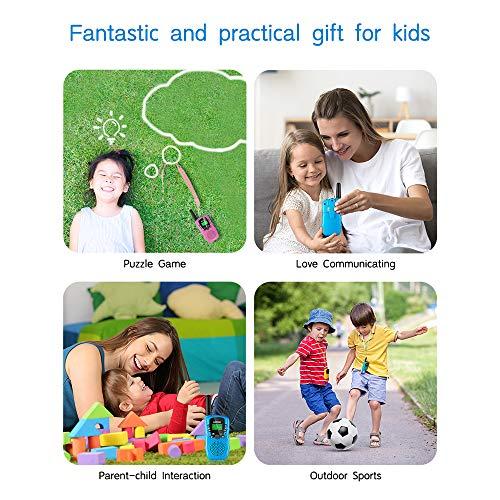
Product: SANJOIN Walkie Talkies for Kids, 22 Channels 2 Way Radios Walkie Talkies with Backlit LCD Flashlight, Up to 3 Mile Range Kids Walkie Talkies for Outside Adventures, Camping, Hiking - 3 Pack
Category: Toys & Games | Kids' Electronics | Walkie Talkies
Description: Long Rang Coverage : SANJOIN kids walkie talkies contains 22 main channels and 99 sub-channels, up to 3 mile wireless talkback.
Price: $33.48
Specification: ProductDimensions:6x4x2inches|ItemWeight:4.8ounces|ShippingWeight:4.8ounces(Viewshippingratesandpolicies)|ASIN:B07RWVTHQH|Manufacturerrecommendedage:5months-5years